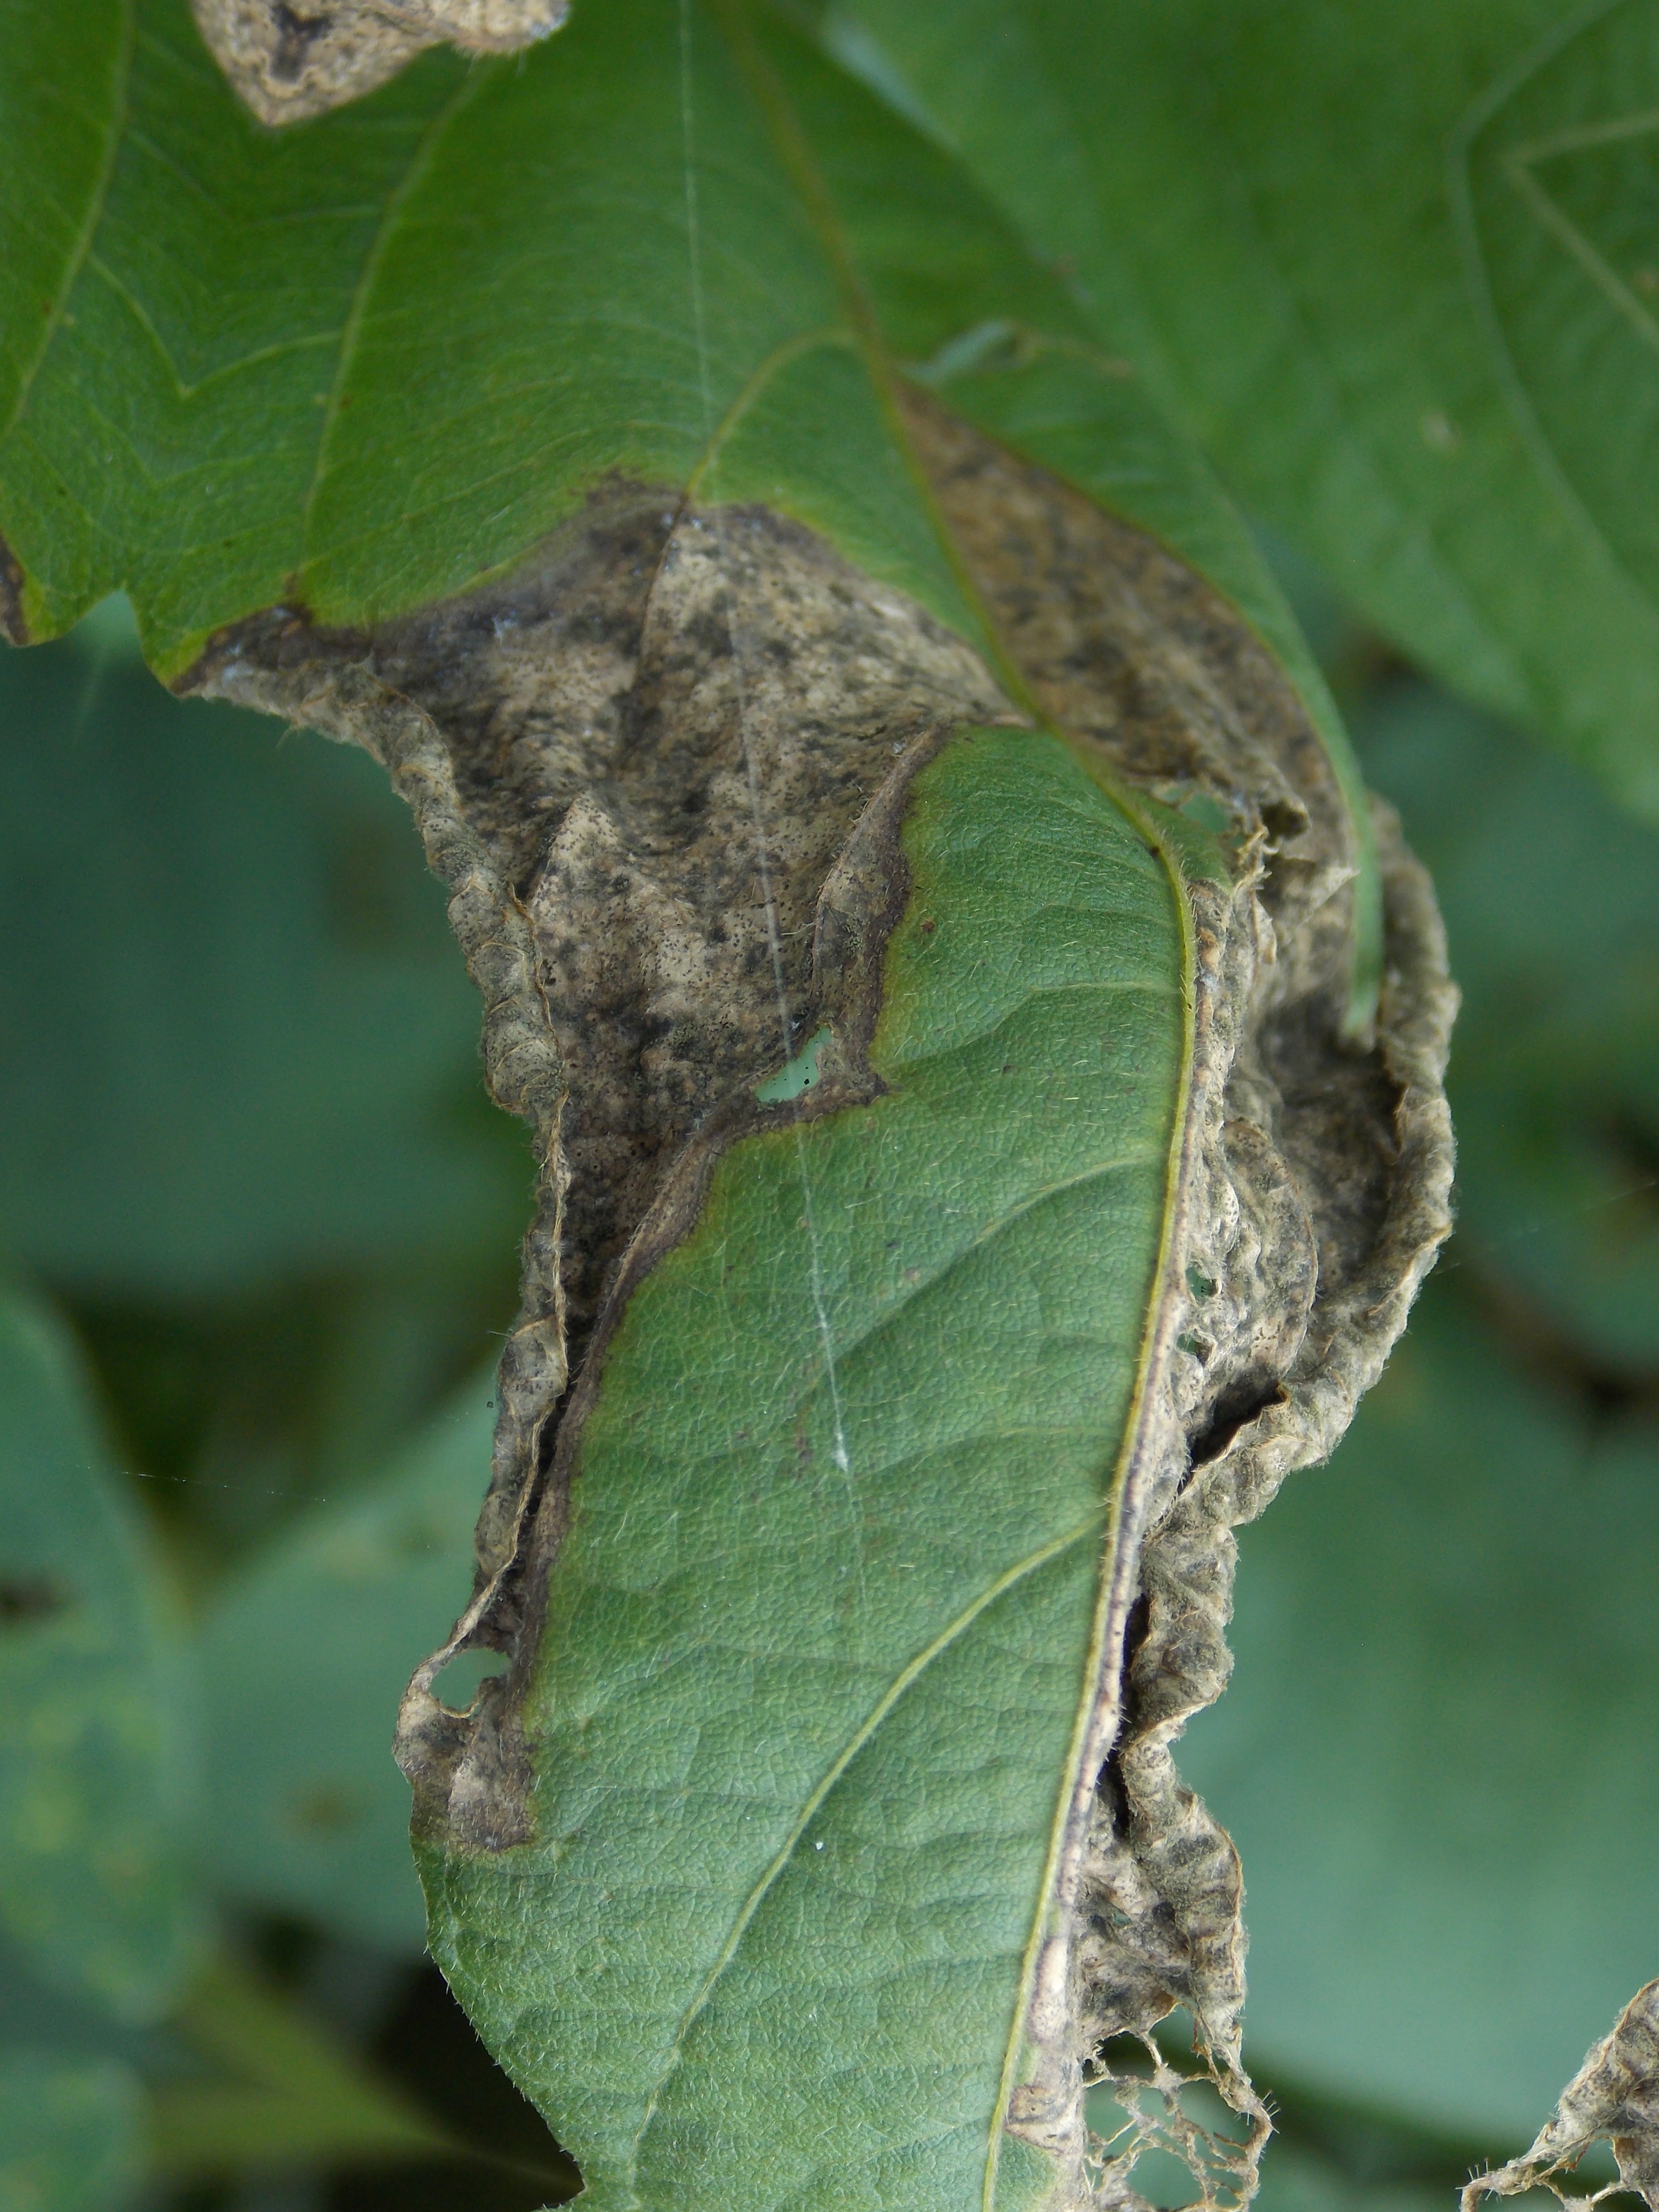
Label: Disease